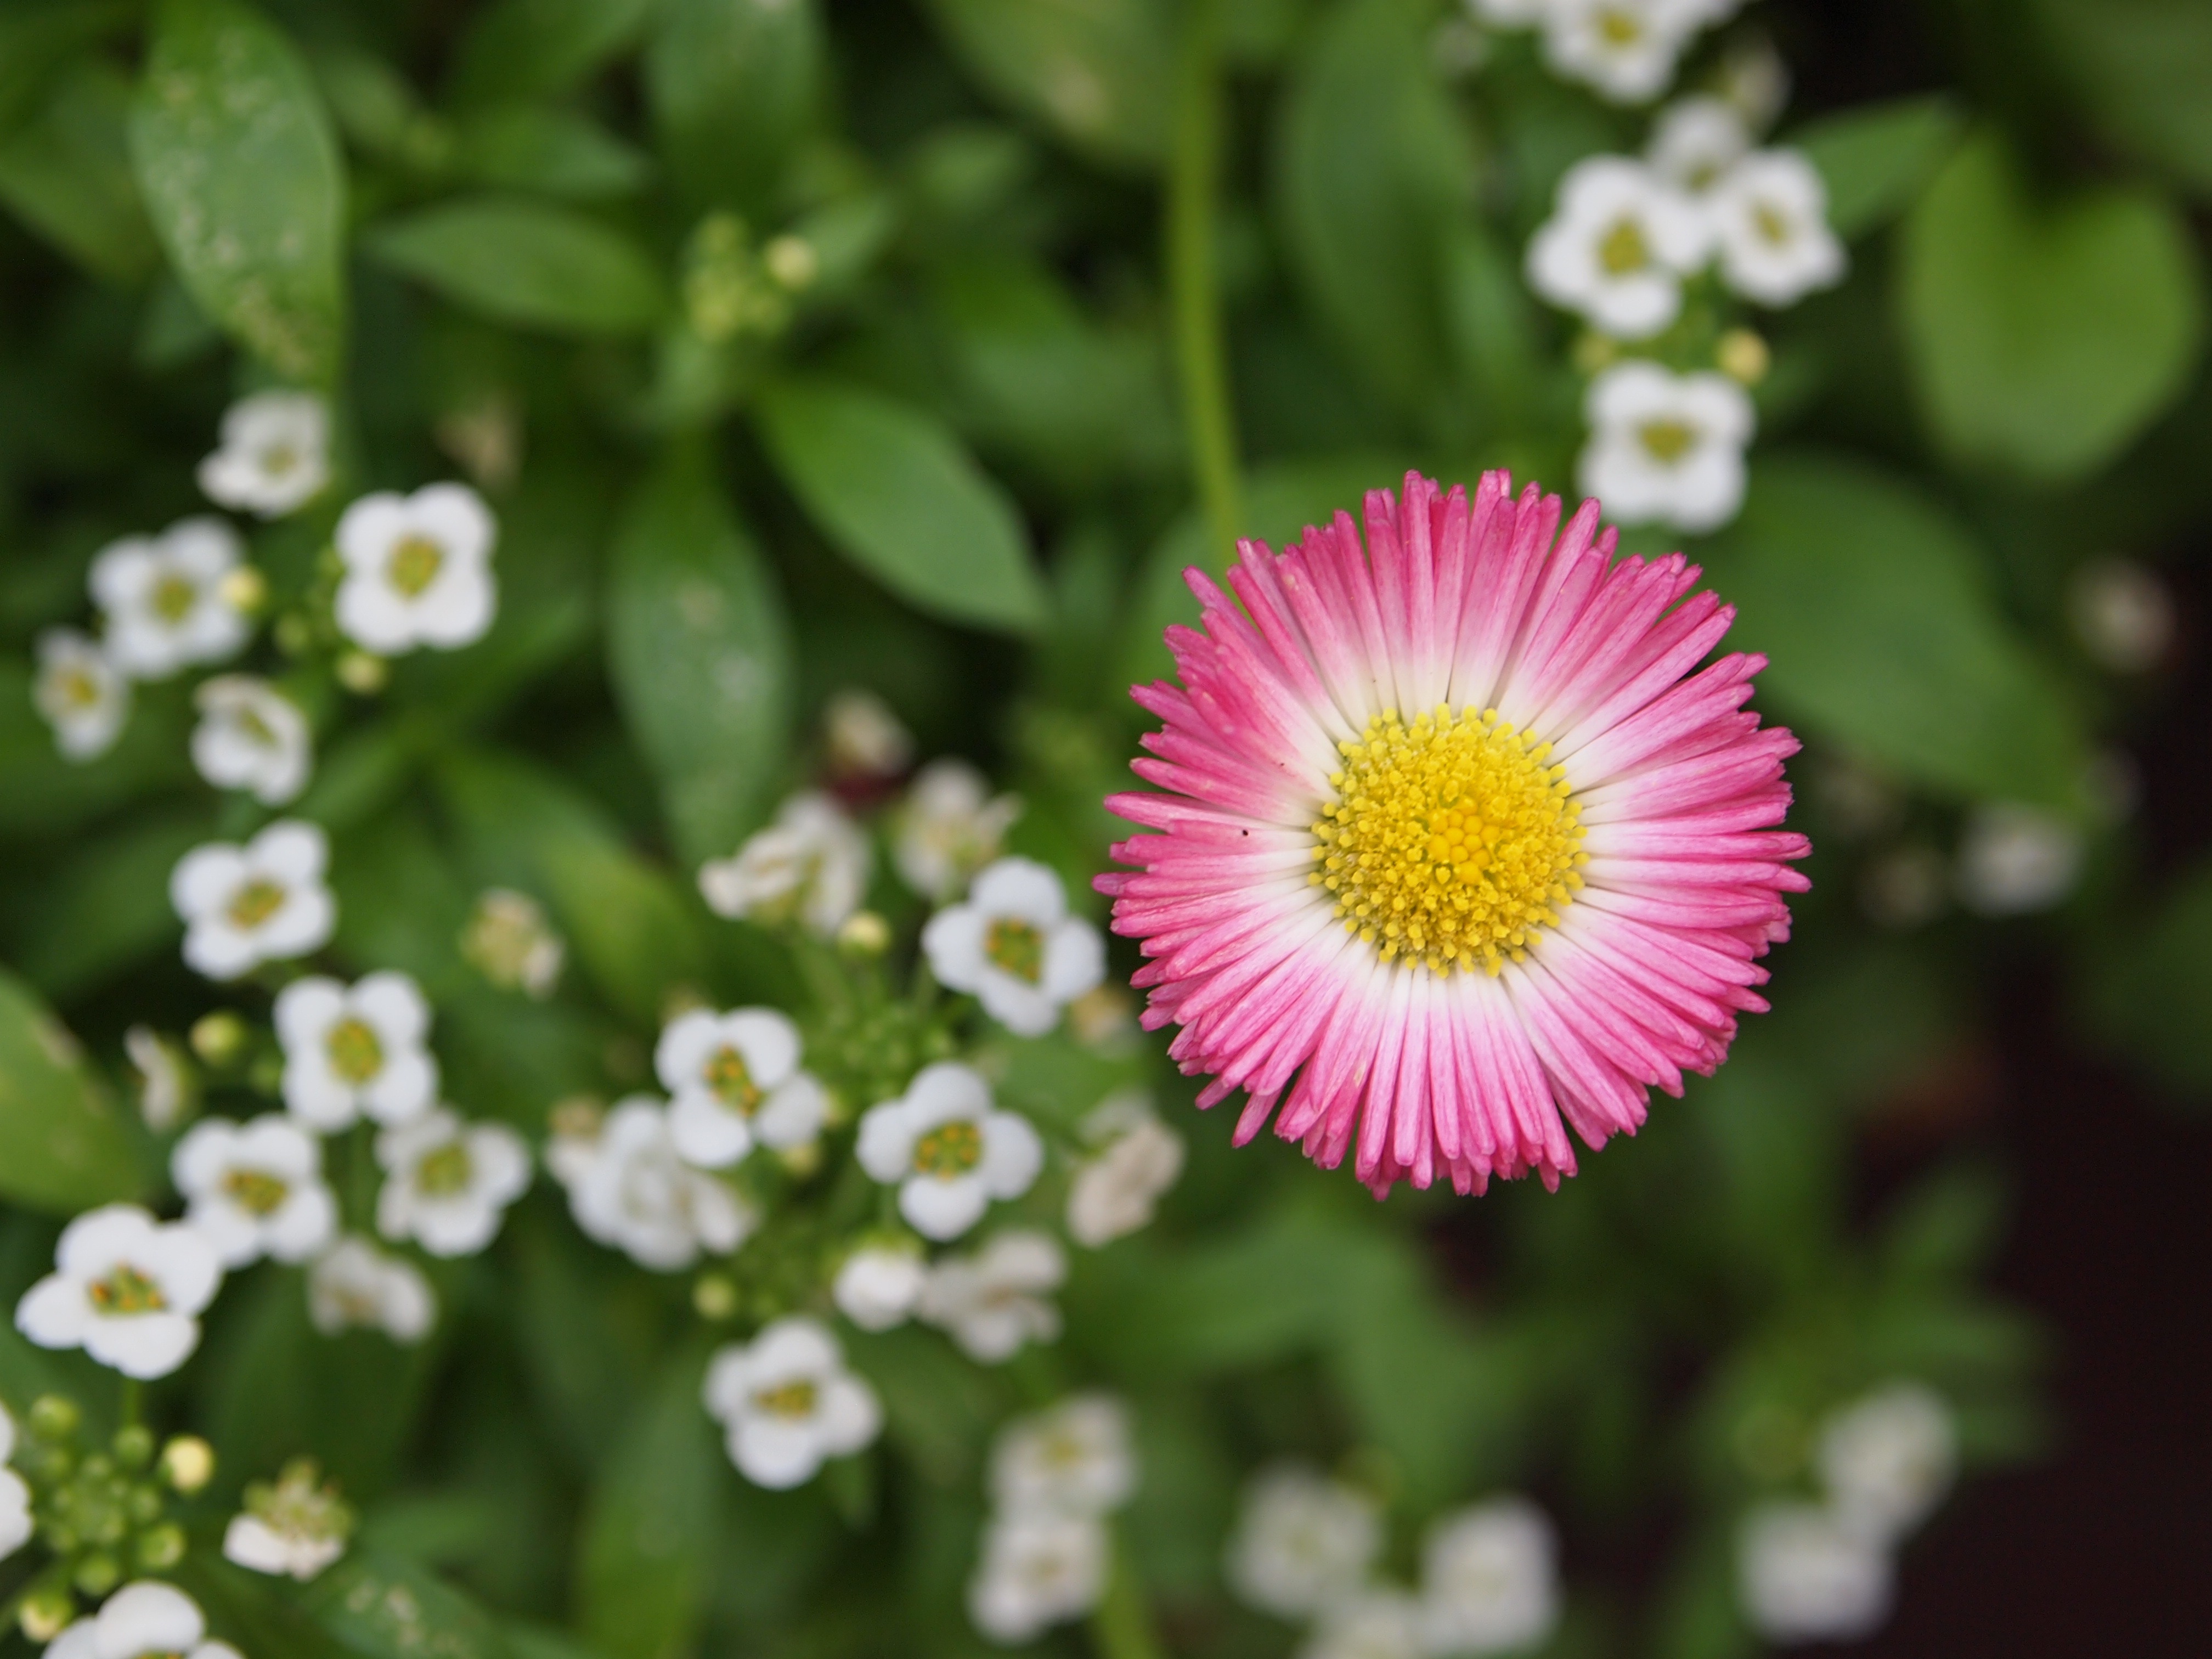
nature, blossom, plant, stem, leaf, flower, petal, bloom, floral, daisy, environment, herb, natural, botany, agriculture, flora, botanical, wildflower, close up, outdoors, vegetation, horticulture, organic, macro photography, flowering plant, daisy family, annual plant, land plant